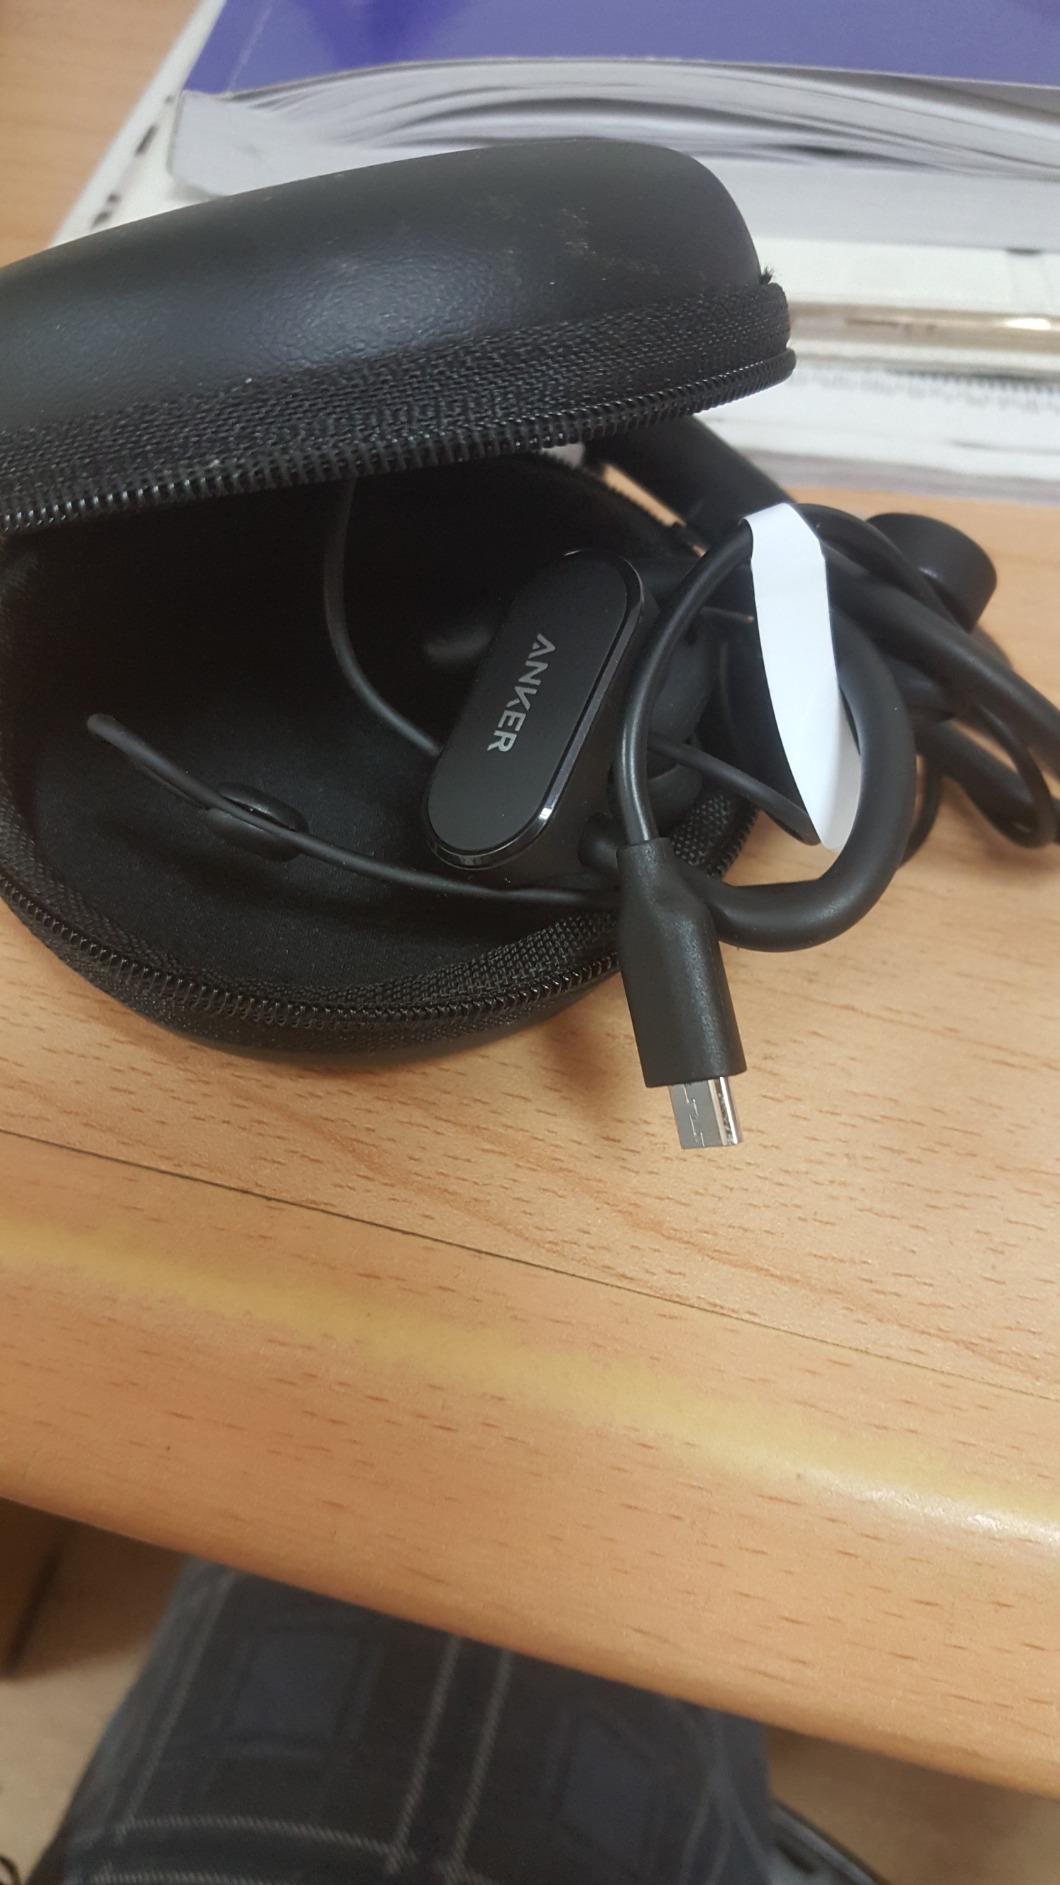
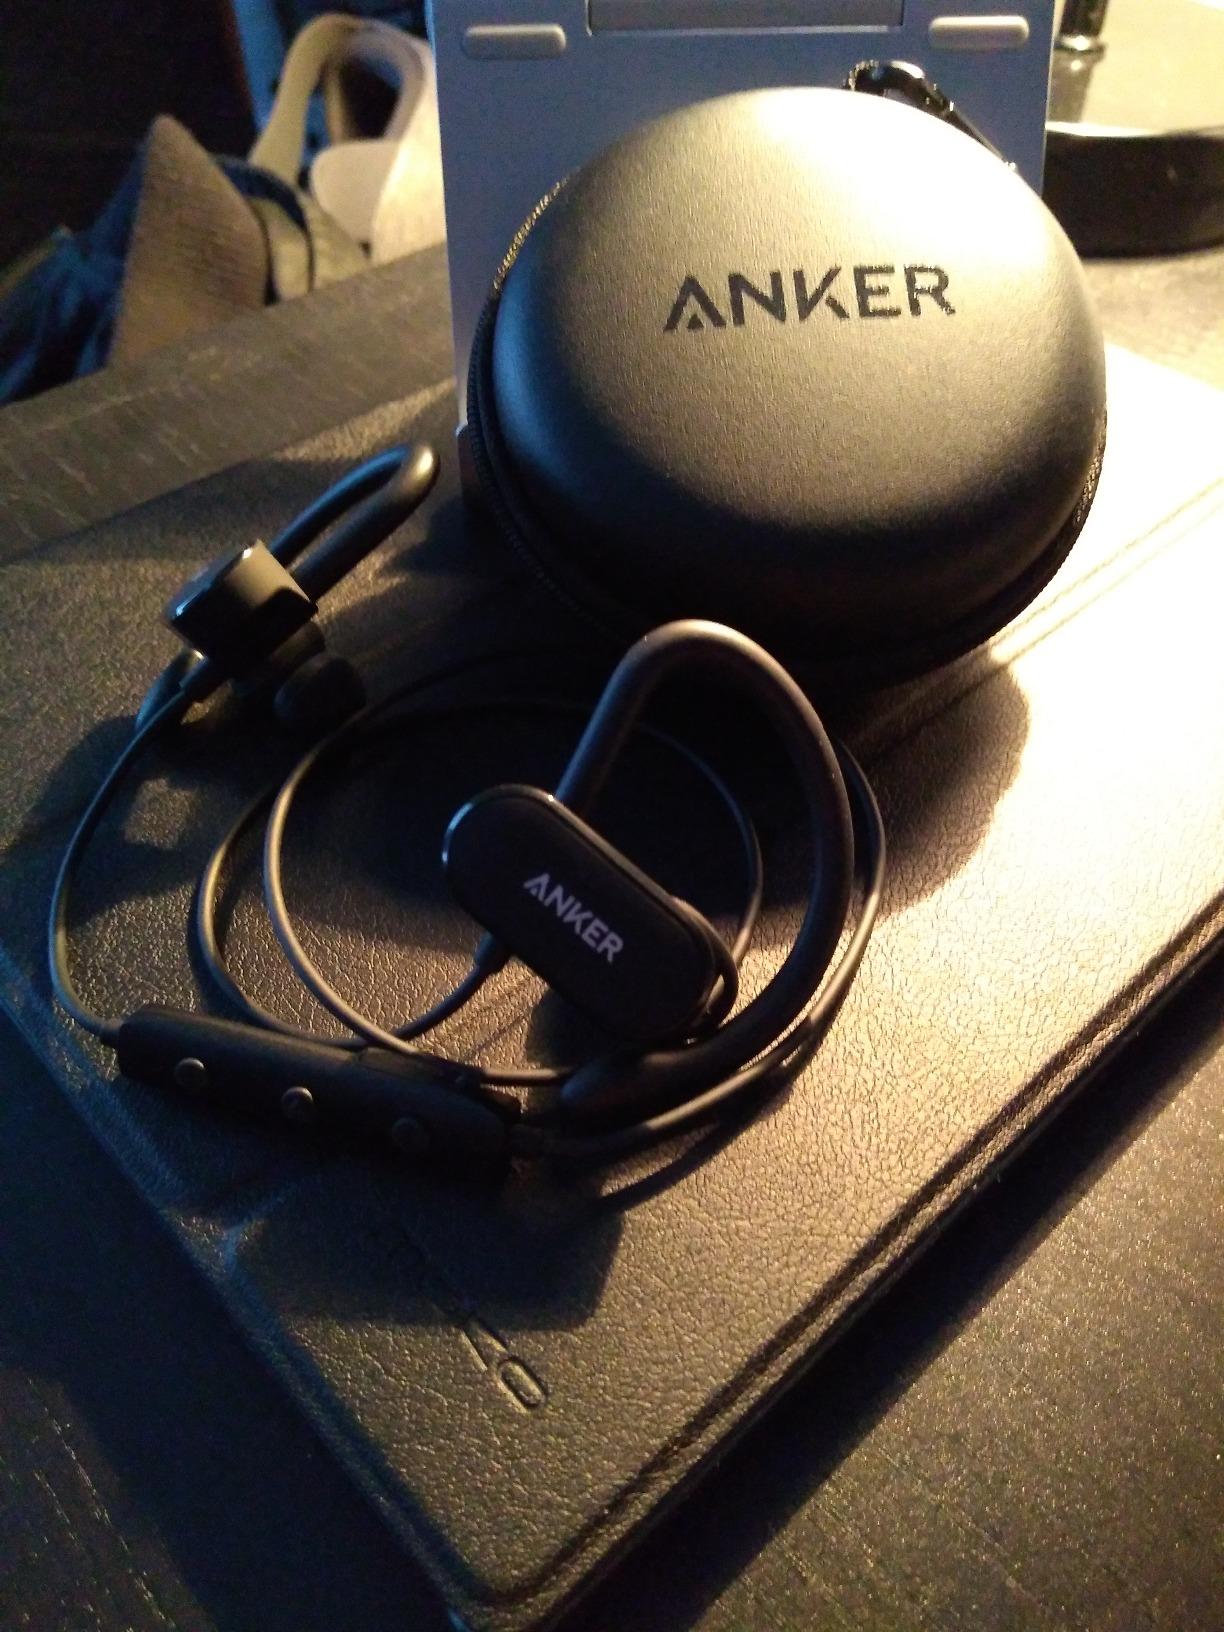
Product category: headphones
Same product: yes